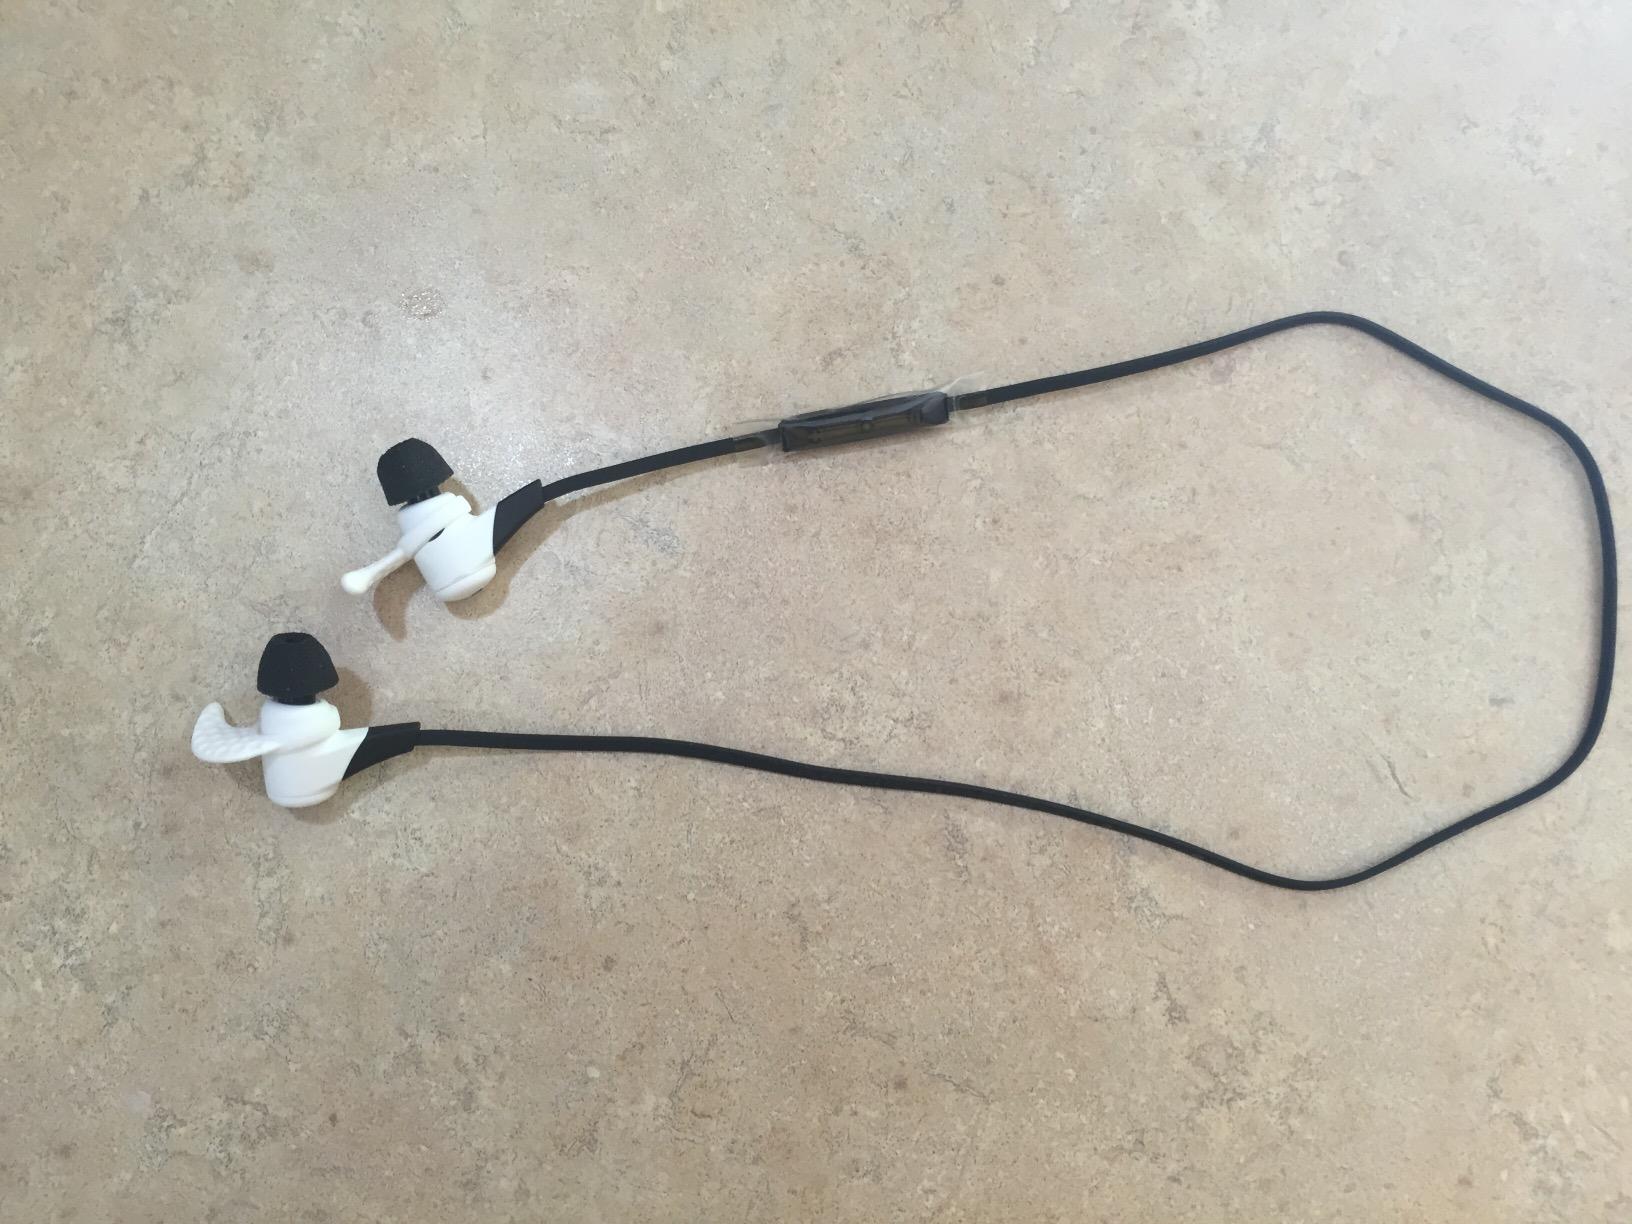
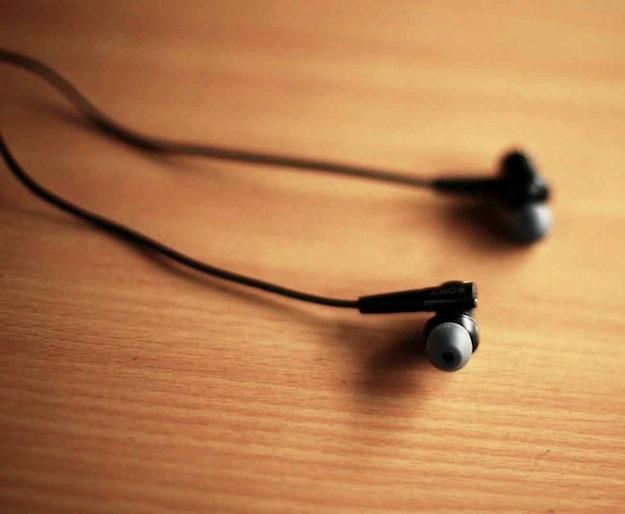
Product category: headphones
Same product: no